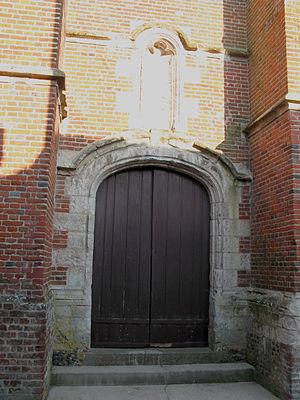
Citerne ou Citernes est une commune française située dans le département de la Somme, en région Hauts-de-France.